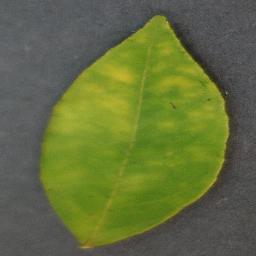
Label: Orange___Haunglongbing_(Citrus_greening)